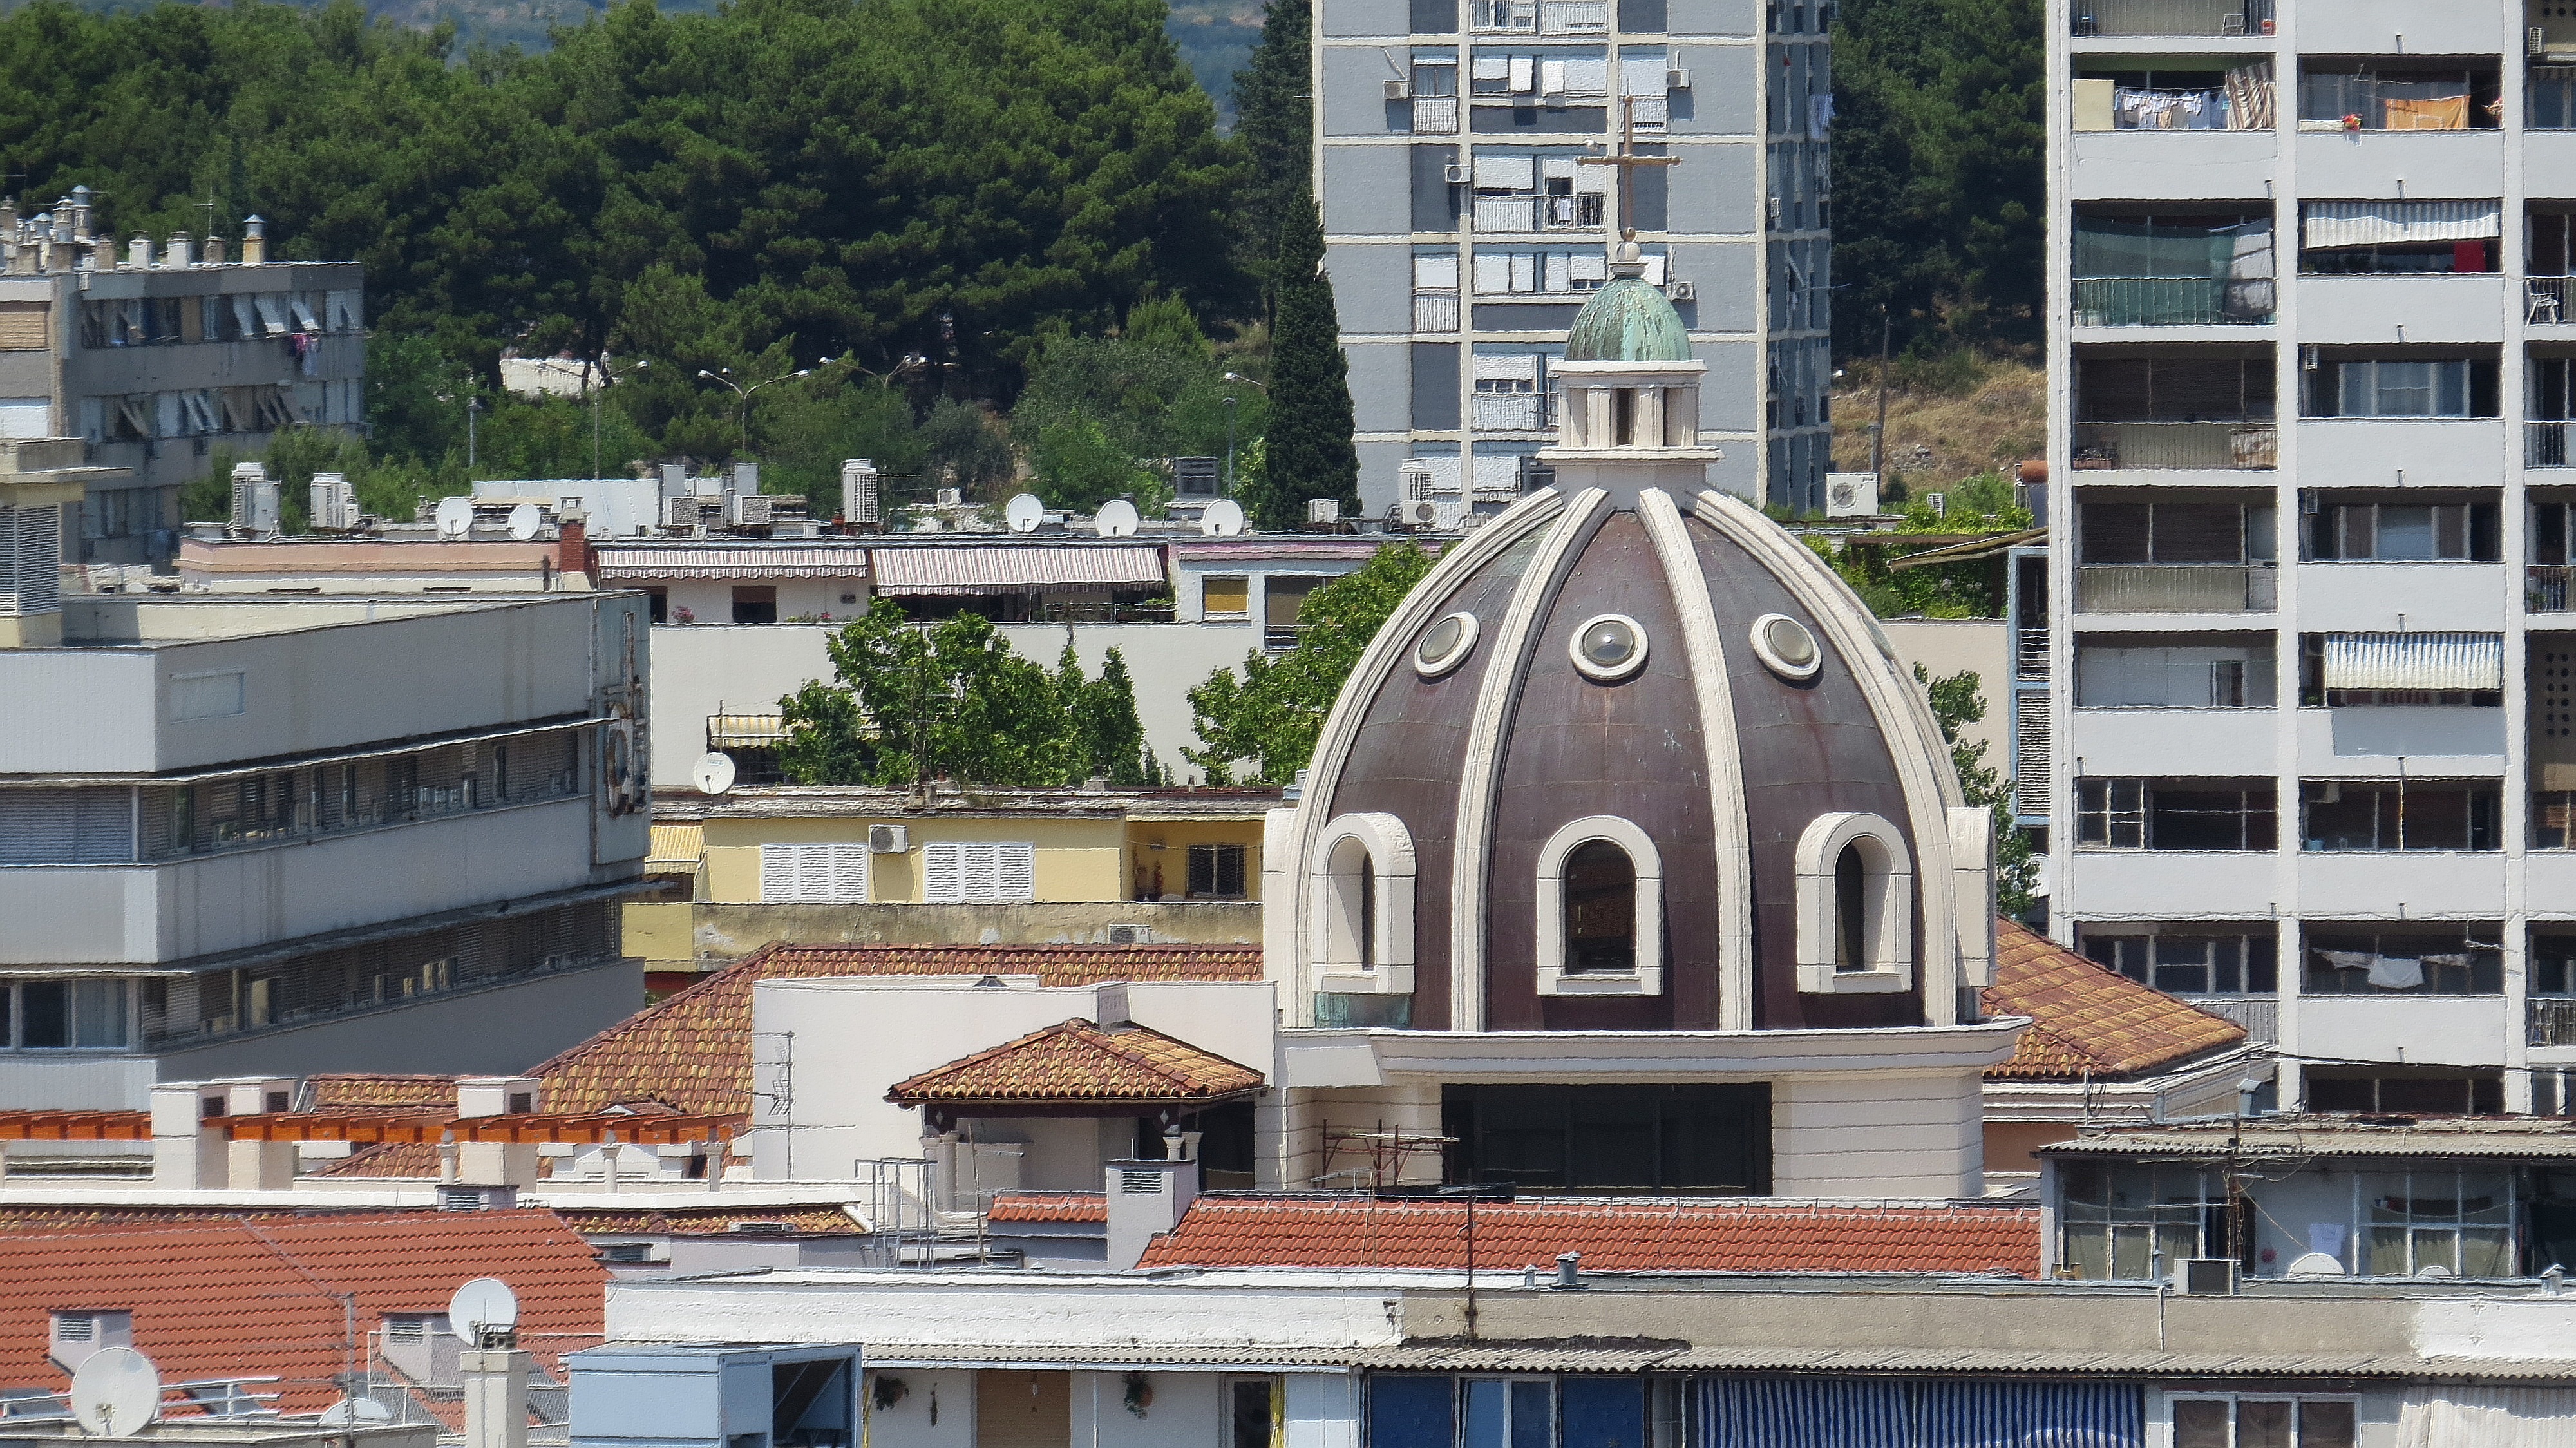
landscape, architecture, town, view, old, city, monument, cityscape, panorama, downtown, summer, tower, landmark, facade, church, historic, tourism, tower block, place of worship, croatia, tour, buildings, houses, history, superstructure, lake dusia, the roofs, panorama of the city, old houses, split, monuments, neighbourhood, old buildings, facades, the old town, historical monument, the city centre, high houses, urban area, human settlement